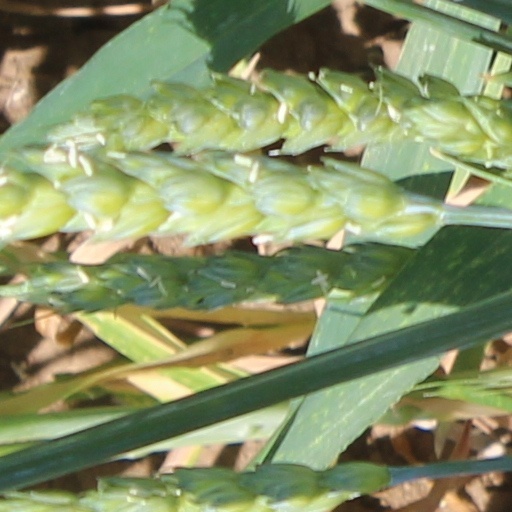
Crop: wheat